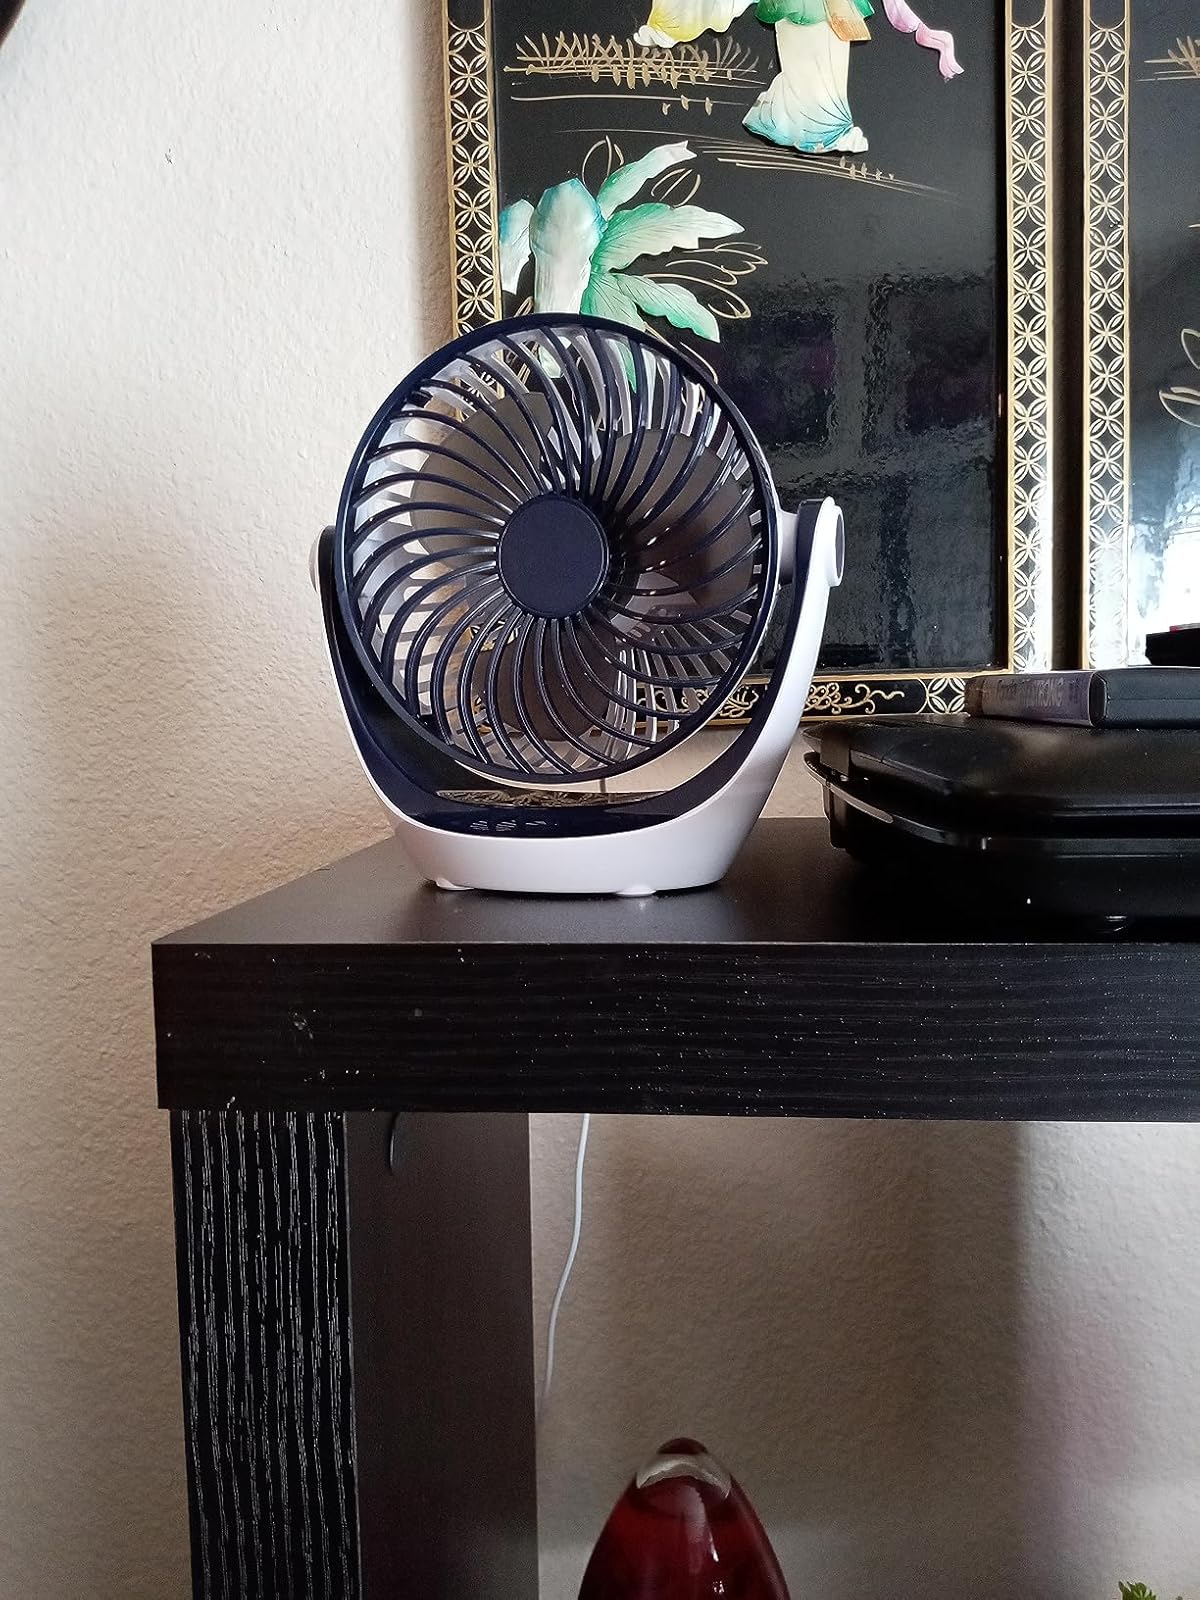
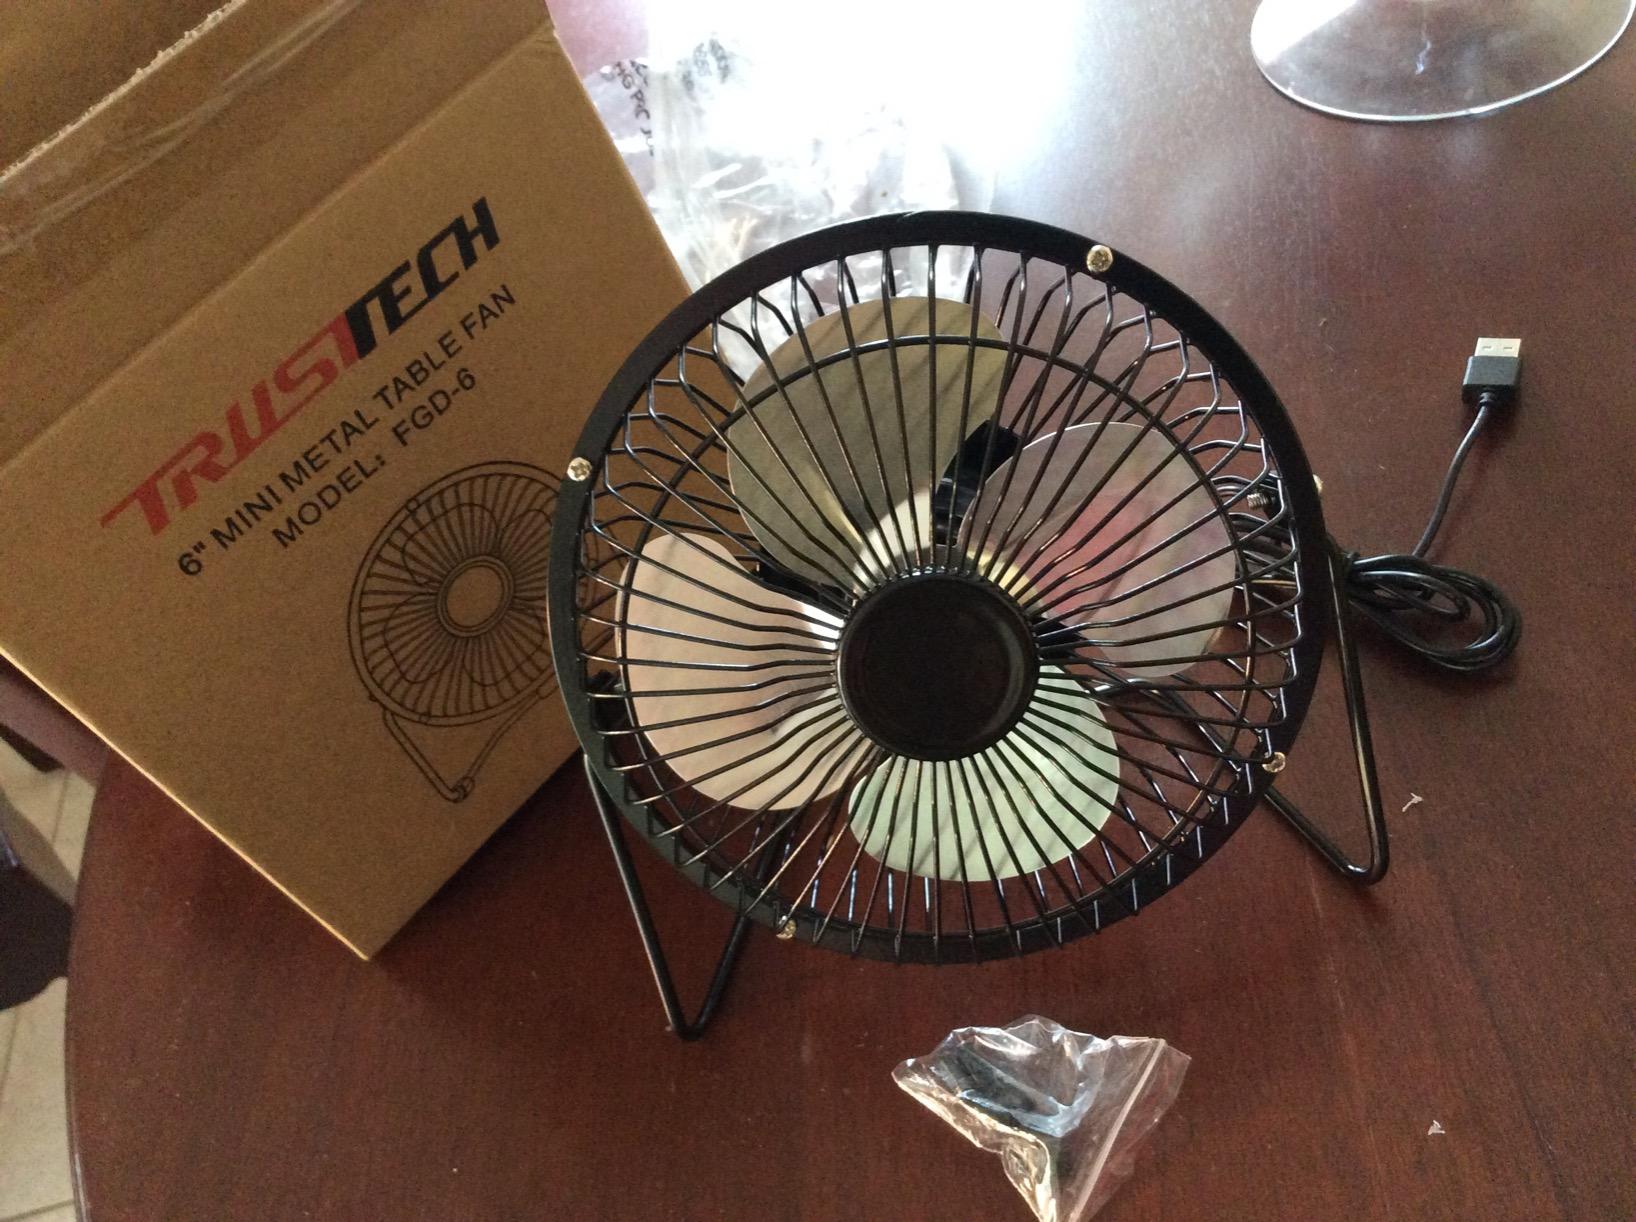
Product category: fan
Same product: no